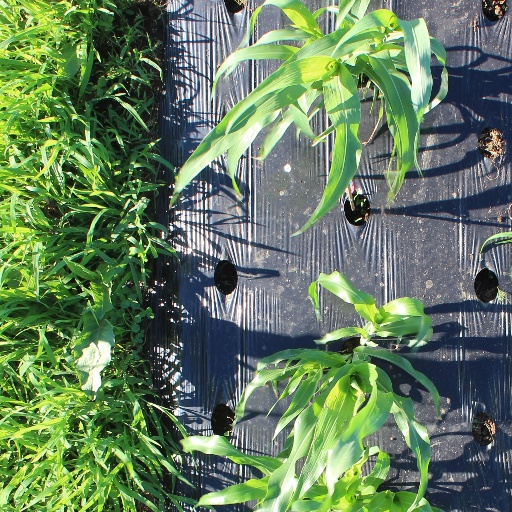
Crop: sorghum